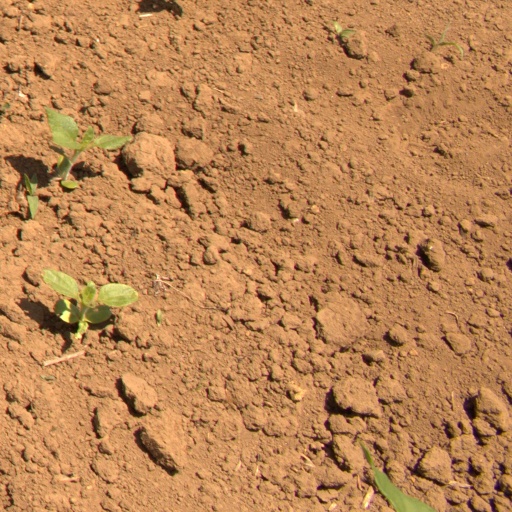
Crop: Jerusalem artichoke